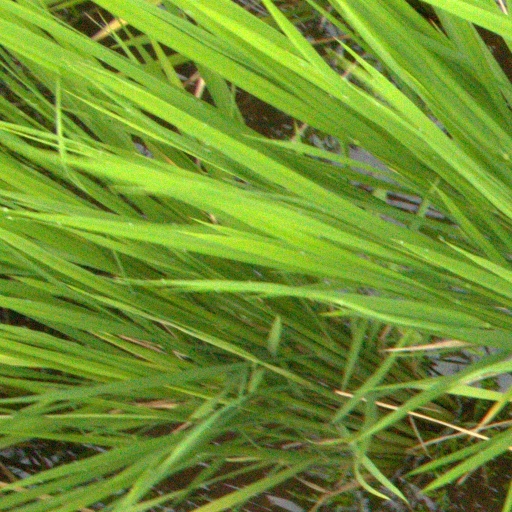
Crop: rice